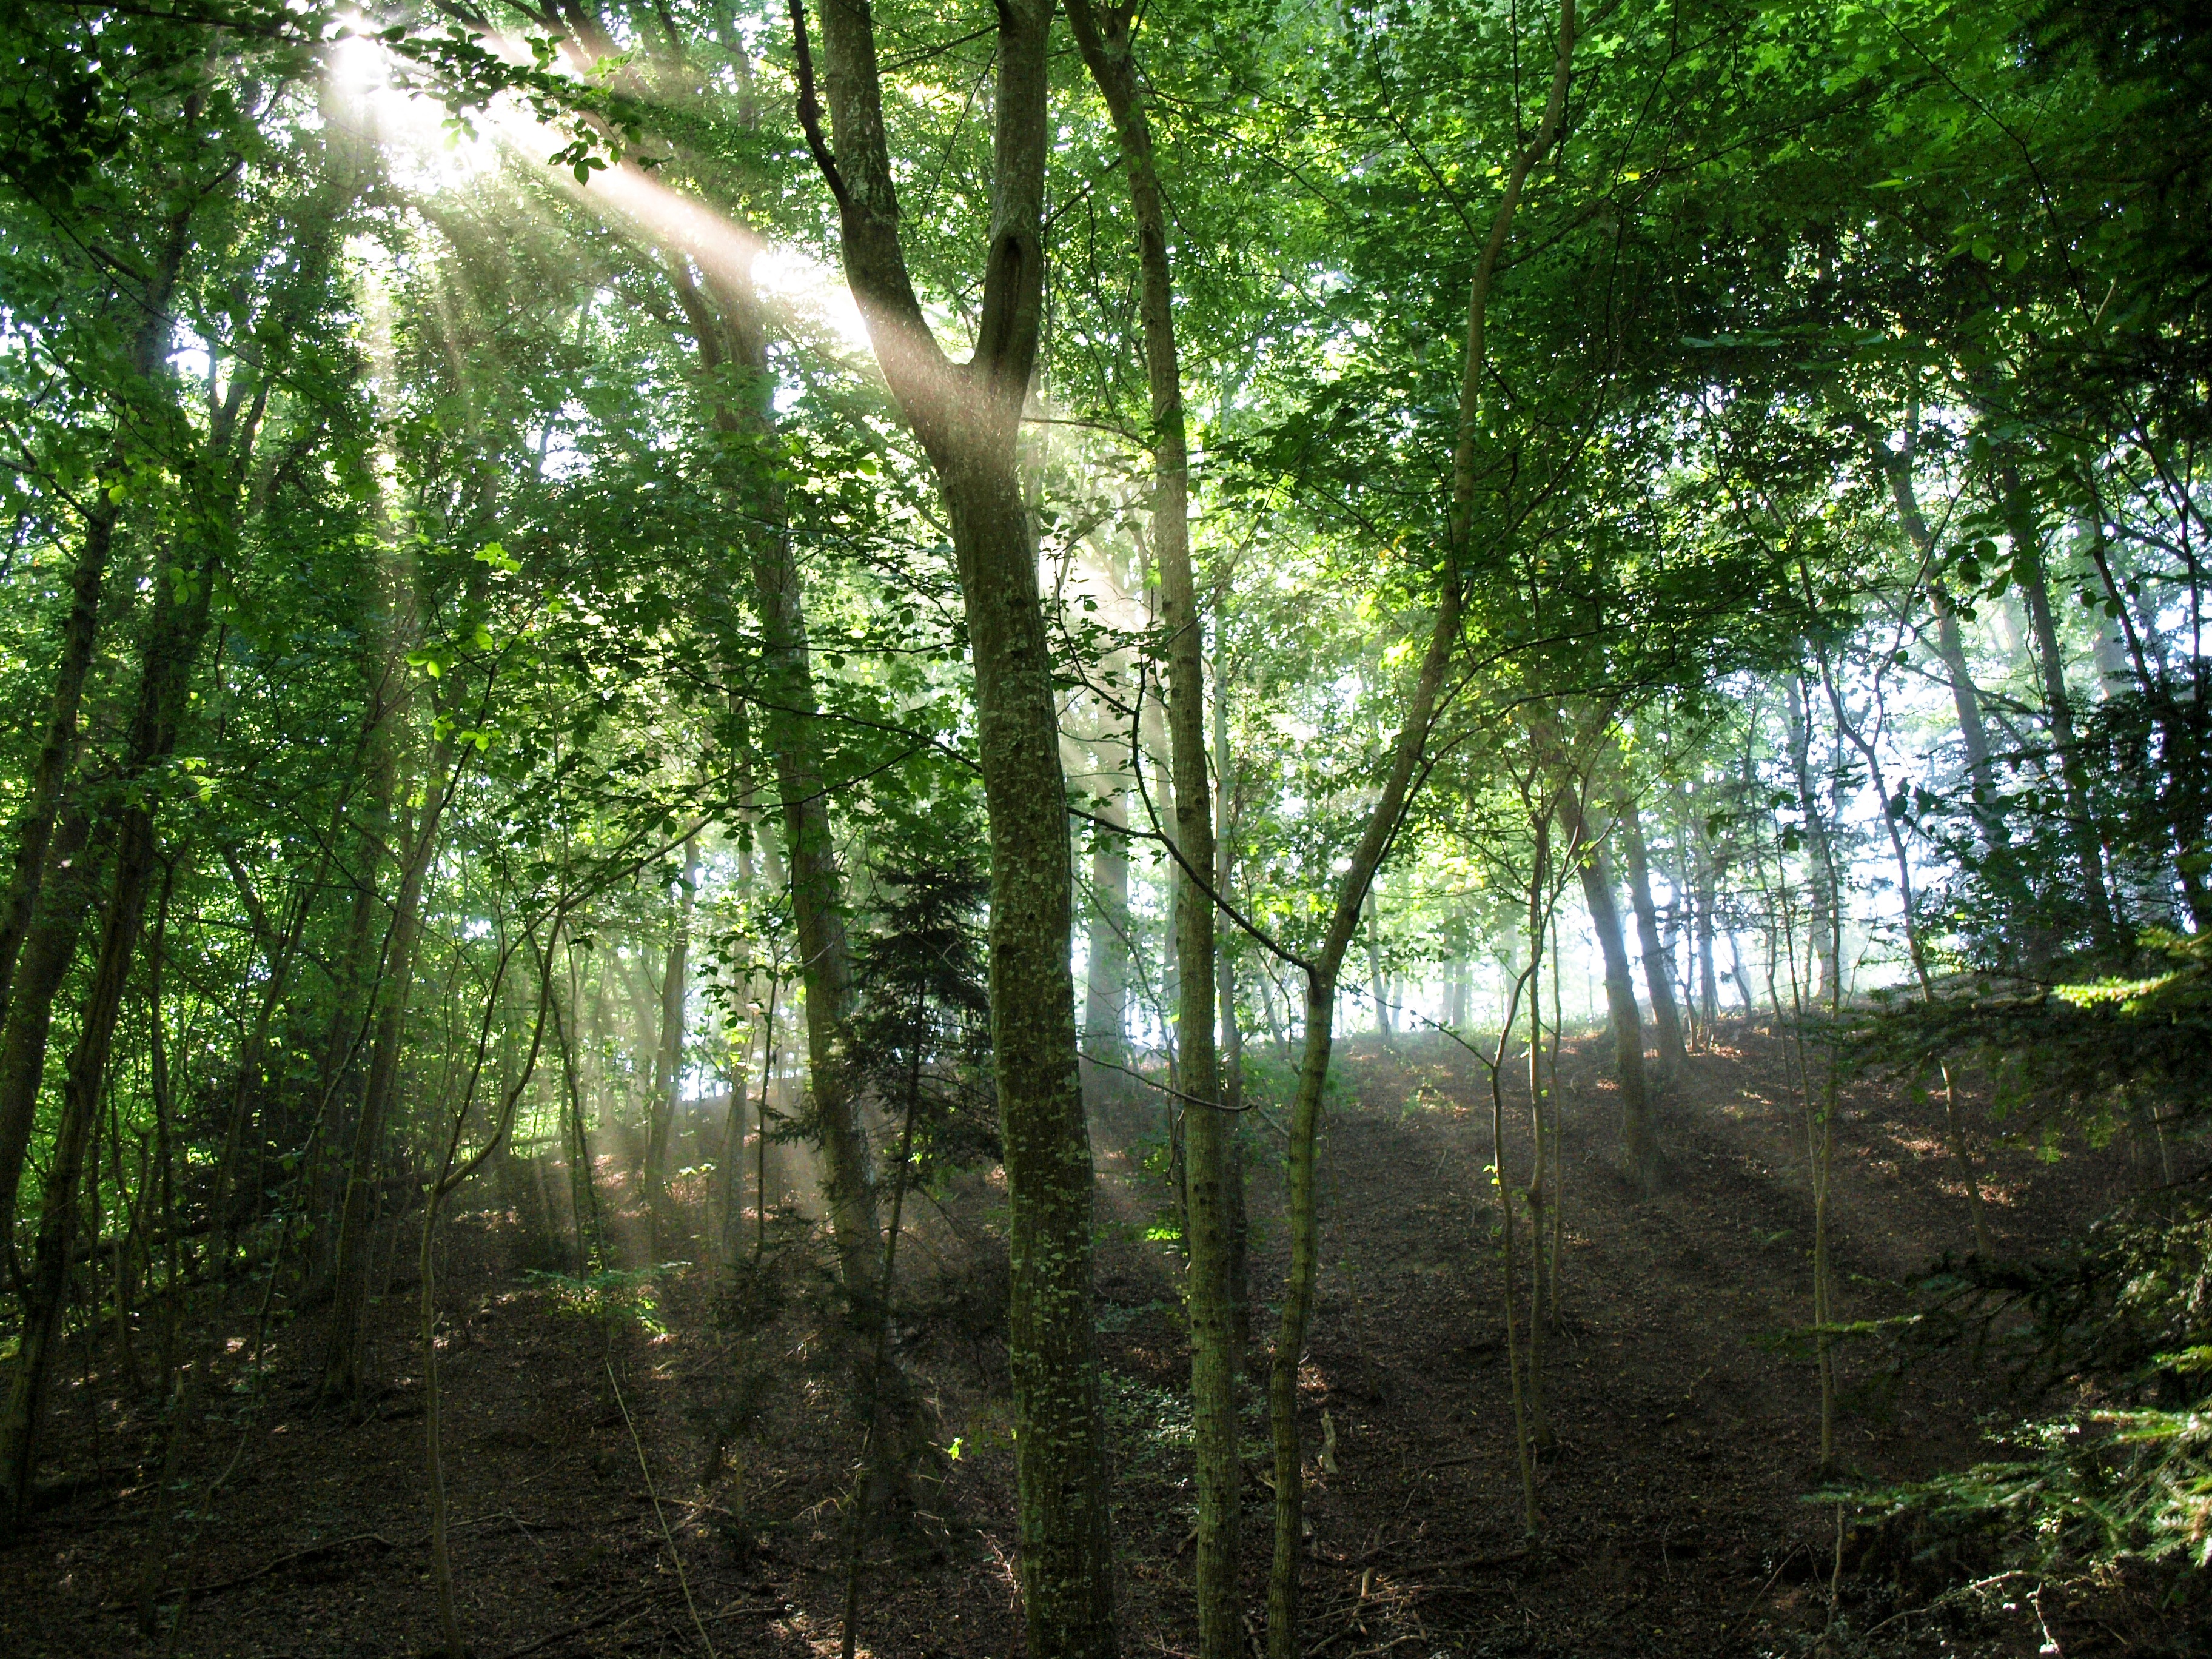
tree, nature, forest, wilderness, branch, plant, sun, sunlight, leaf, green, jungle, trees, leaves, vegetation, rainforest, deciduous, grove, woodland, habitat, mood, ecosystem, sunbeam, back light, biome, old growth forest, natural environment, woody plant, temperate broadleaf and mixed forest, temperate coniferous forest